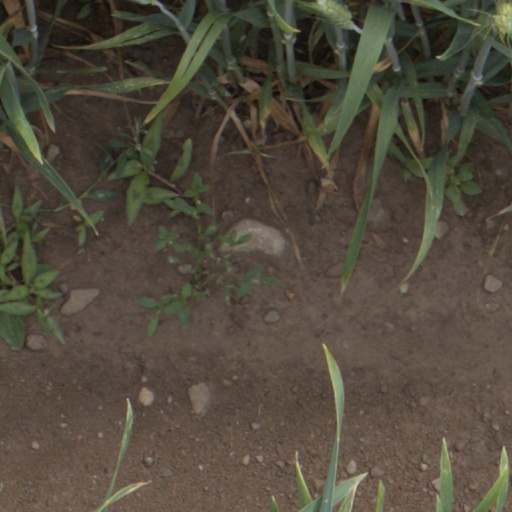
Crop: wheat